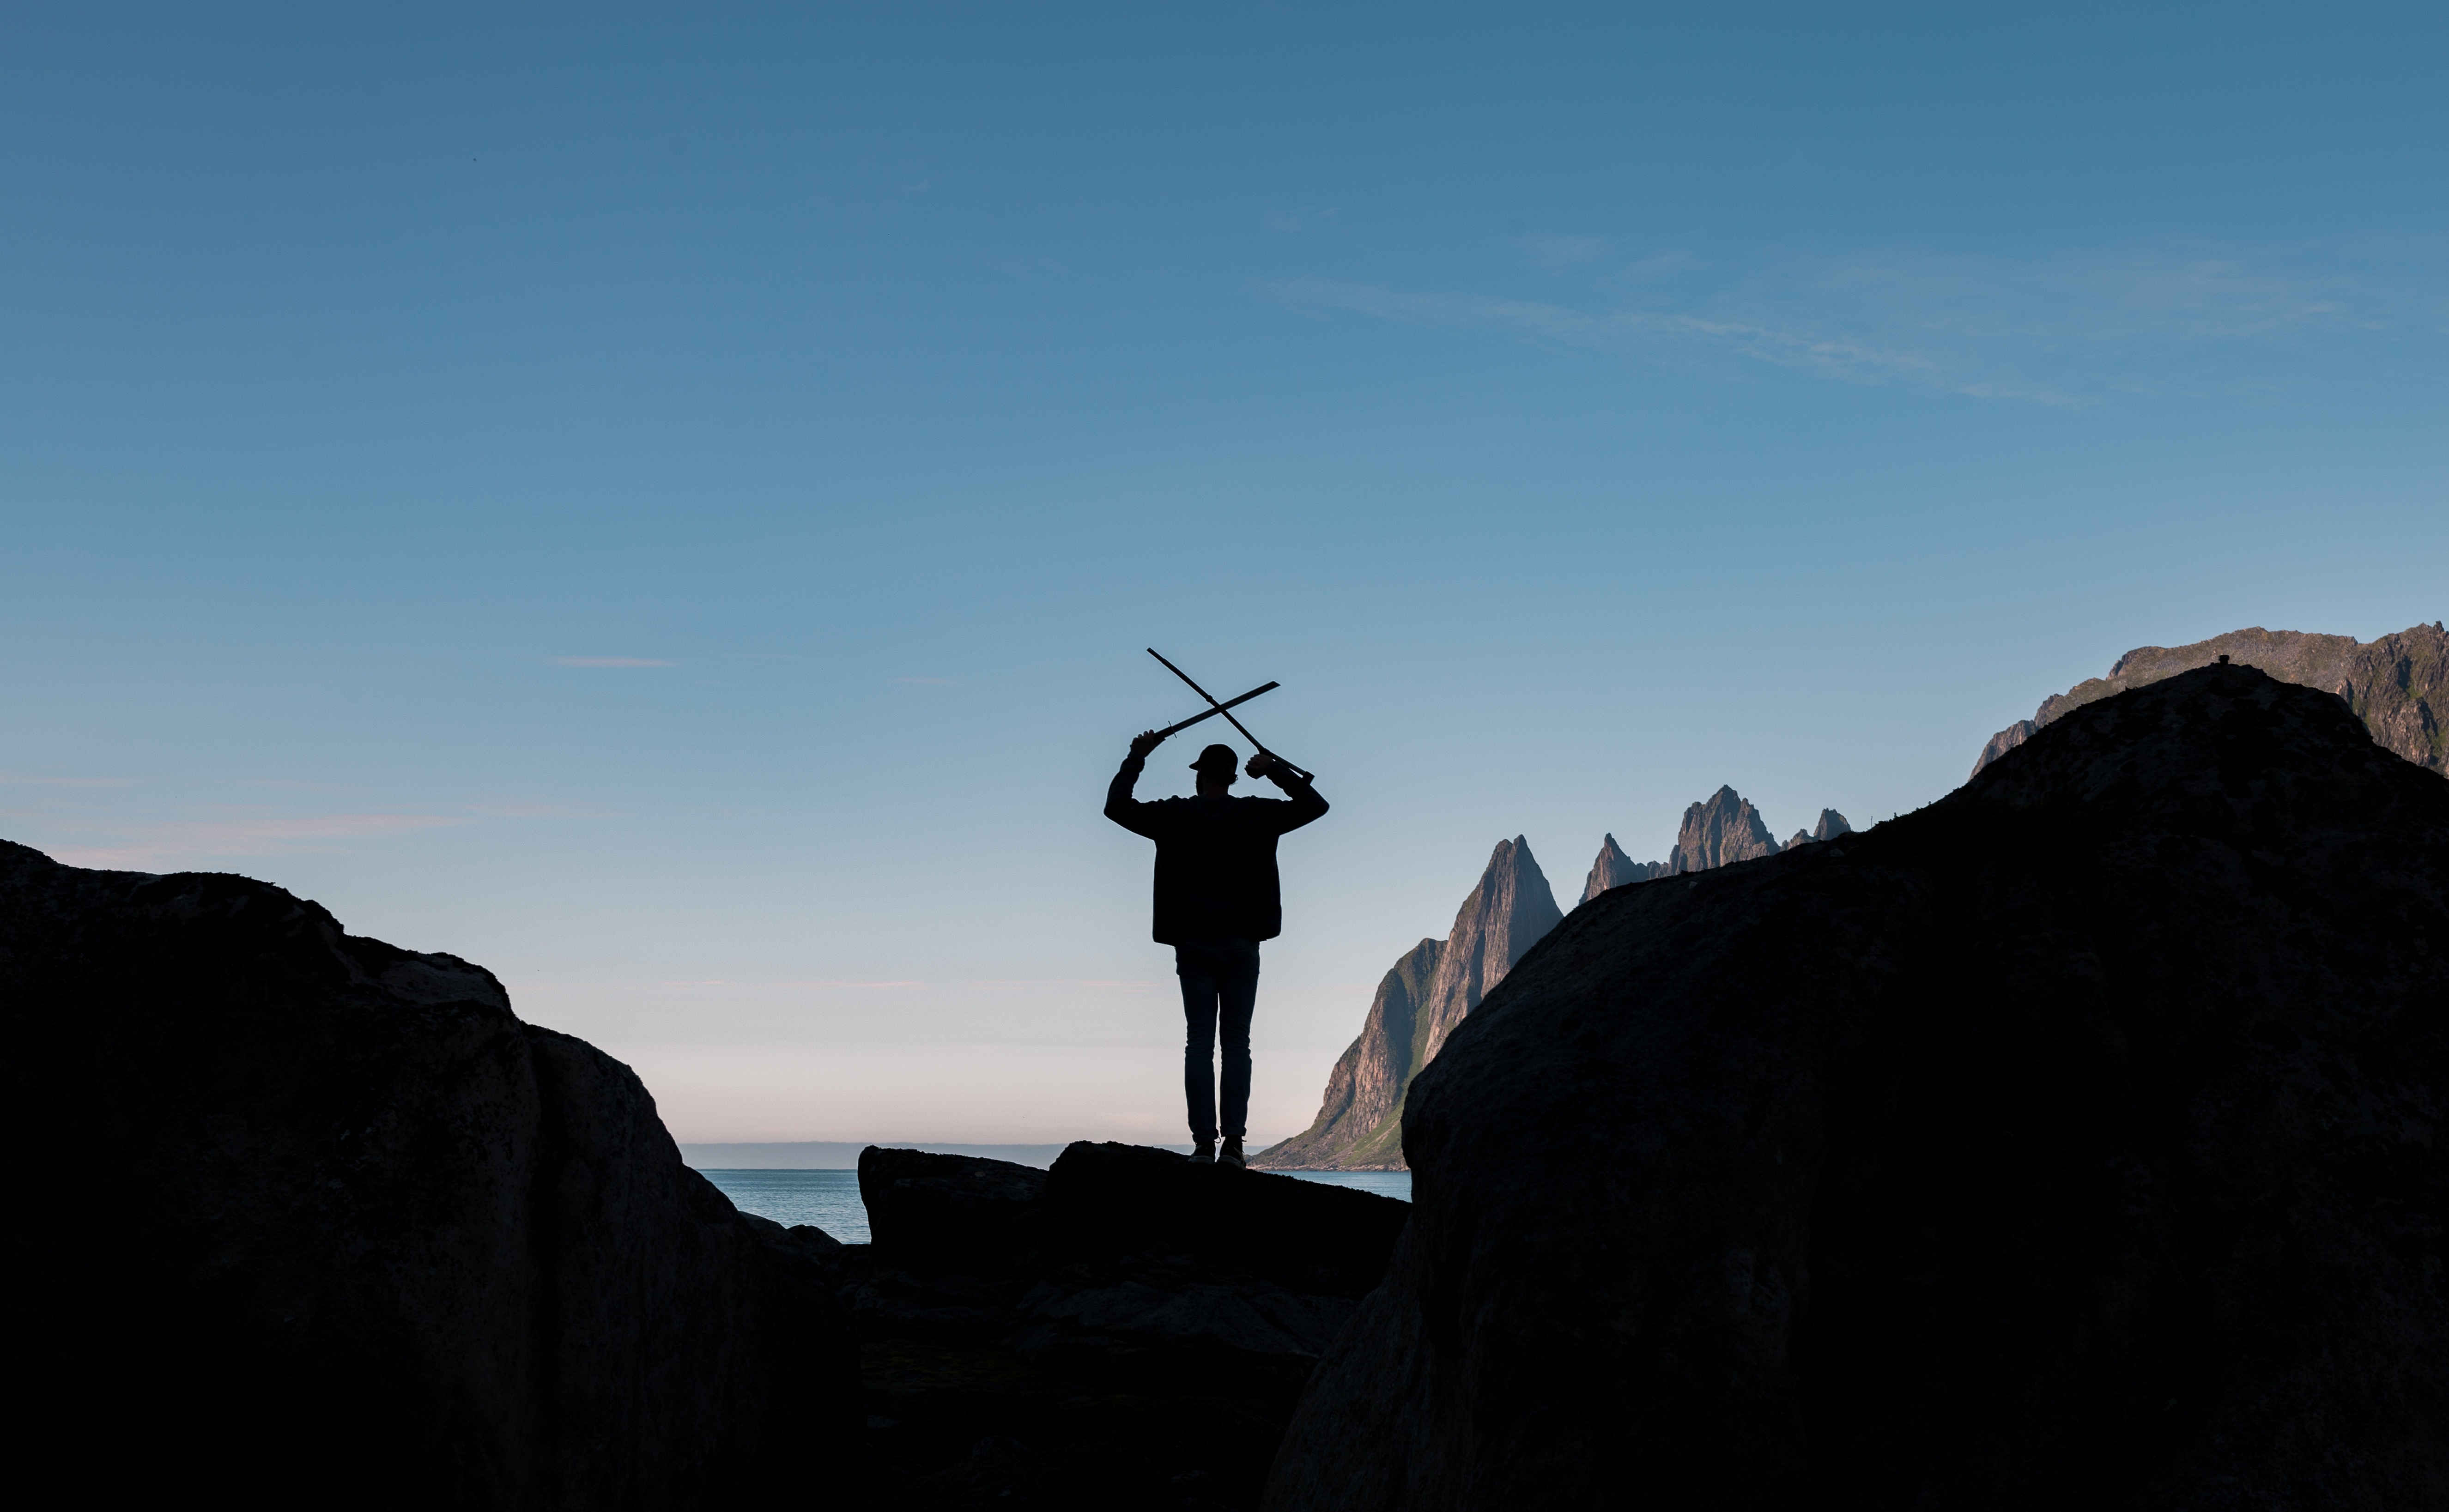
rock, silhouette, walking, mountain, cloud, sky, hill, adventure, mountain range, extreme sport, terrain, ridge, summit, mountaineering, sports, mountainous landforms